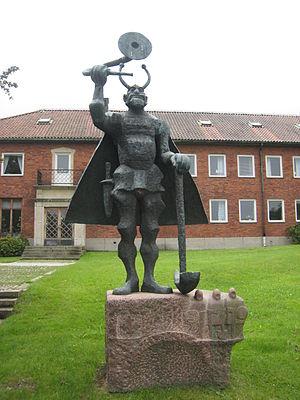
Stig Blomberg, né le 16 octobre 1901 à Linköping et décédé le 19 décembre 1970 à Lidingö, est un sculpteur suédois.